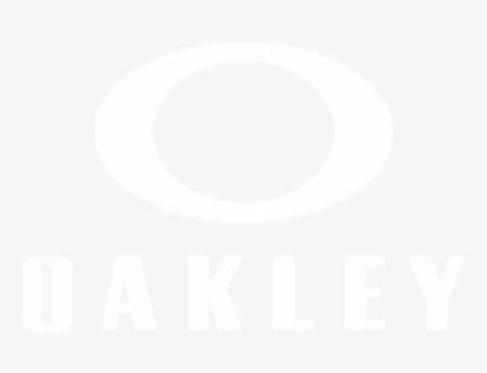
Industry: Sports